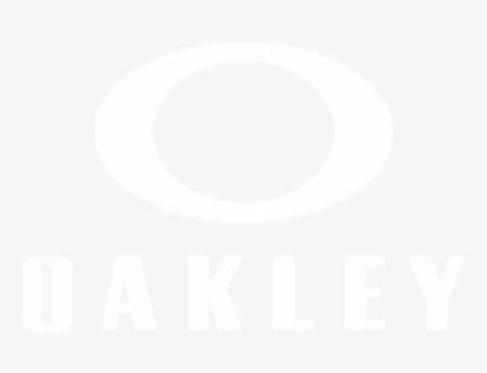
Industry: Sports